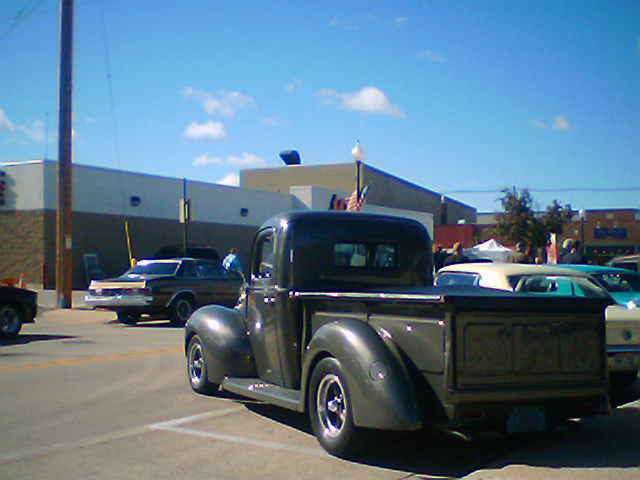
A truck and cars on the road near some buildings

An old pickup truck parks outside a store.

A classic truck parked in a parking lot.

A gray antique pickup truck parked in a lot.

An older black pickup truck parked in front of a building.